Cinema of Egypt

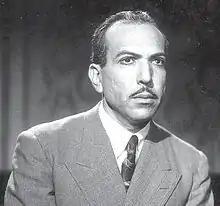
Egyptian iconic actor Zaki Rostom

In 1940, the entrepreneur and translator Anis Ebeid established "Anis Ebeid Films", as the first subtitling company in Egypt and the rest of the Middle East, bringing hundreds of American and World movies to Egypt. Later he entered the movie distribution business too. Egyptian cinema flourished in the 1940s, with the number of films produced increased to 16 films in the 1944–45 season. This was due to the entry of investments after World War II into the film industry, and greater purchasing power of citizens. From 1945 to 1951, production increased to 50 films per year. By 1949, there were 244 cinemas and five studios with 11 shooting areas.